Kim Howells

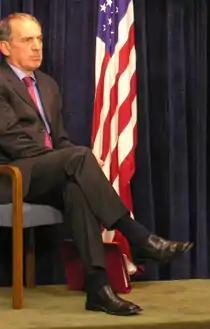
Howells as a Foreign Office Minister in 2007

Howells entered the House of Commons in a by-election in 1989. As a member of the Labour Opposition, he became successively an Opposition Spokesman on Trade and Industry, on Home Affairs, on Foreign Affairs and on Development and Co-operation. Howells suggested in 1996 that the word "socialism" ought to be "humanely phased out" of Labour Party policy documents. In 1995, Clause IV of the party's constitution was revised to state that "The Labour Party is a democratic socialist party".